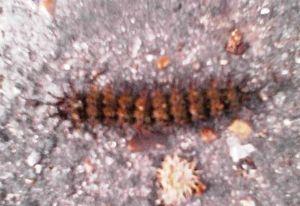
Le Polygone à queue violacée est une espèce de lépidoptères de la famille des Nymphalidae, de la sous-famille des Nymphalinae, de la tribu des Nymphalini et du genre Polygonia.